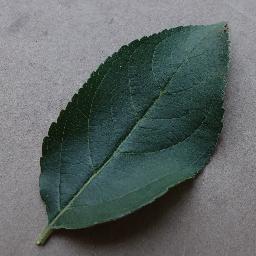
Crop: apple
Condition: healthy